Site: brandenburg
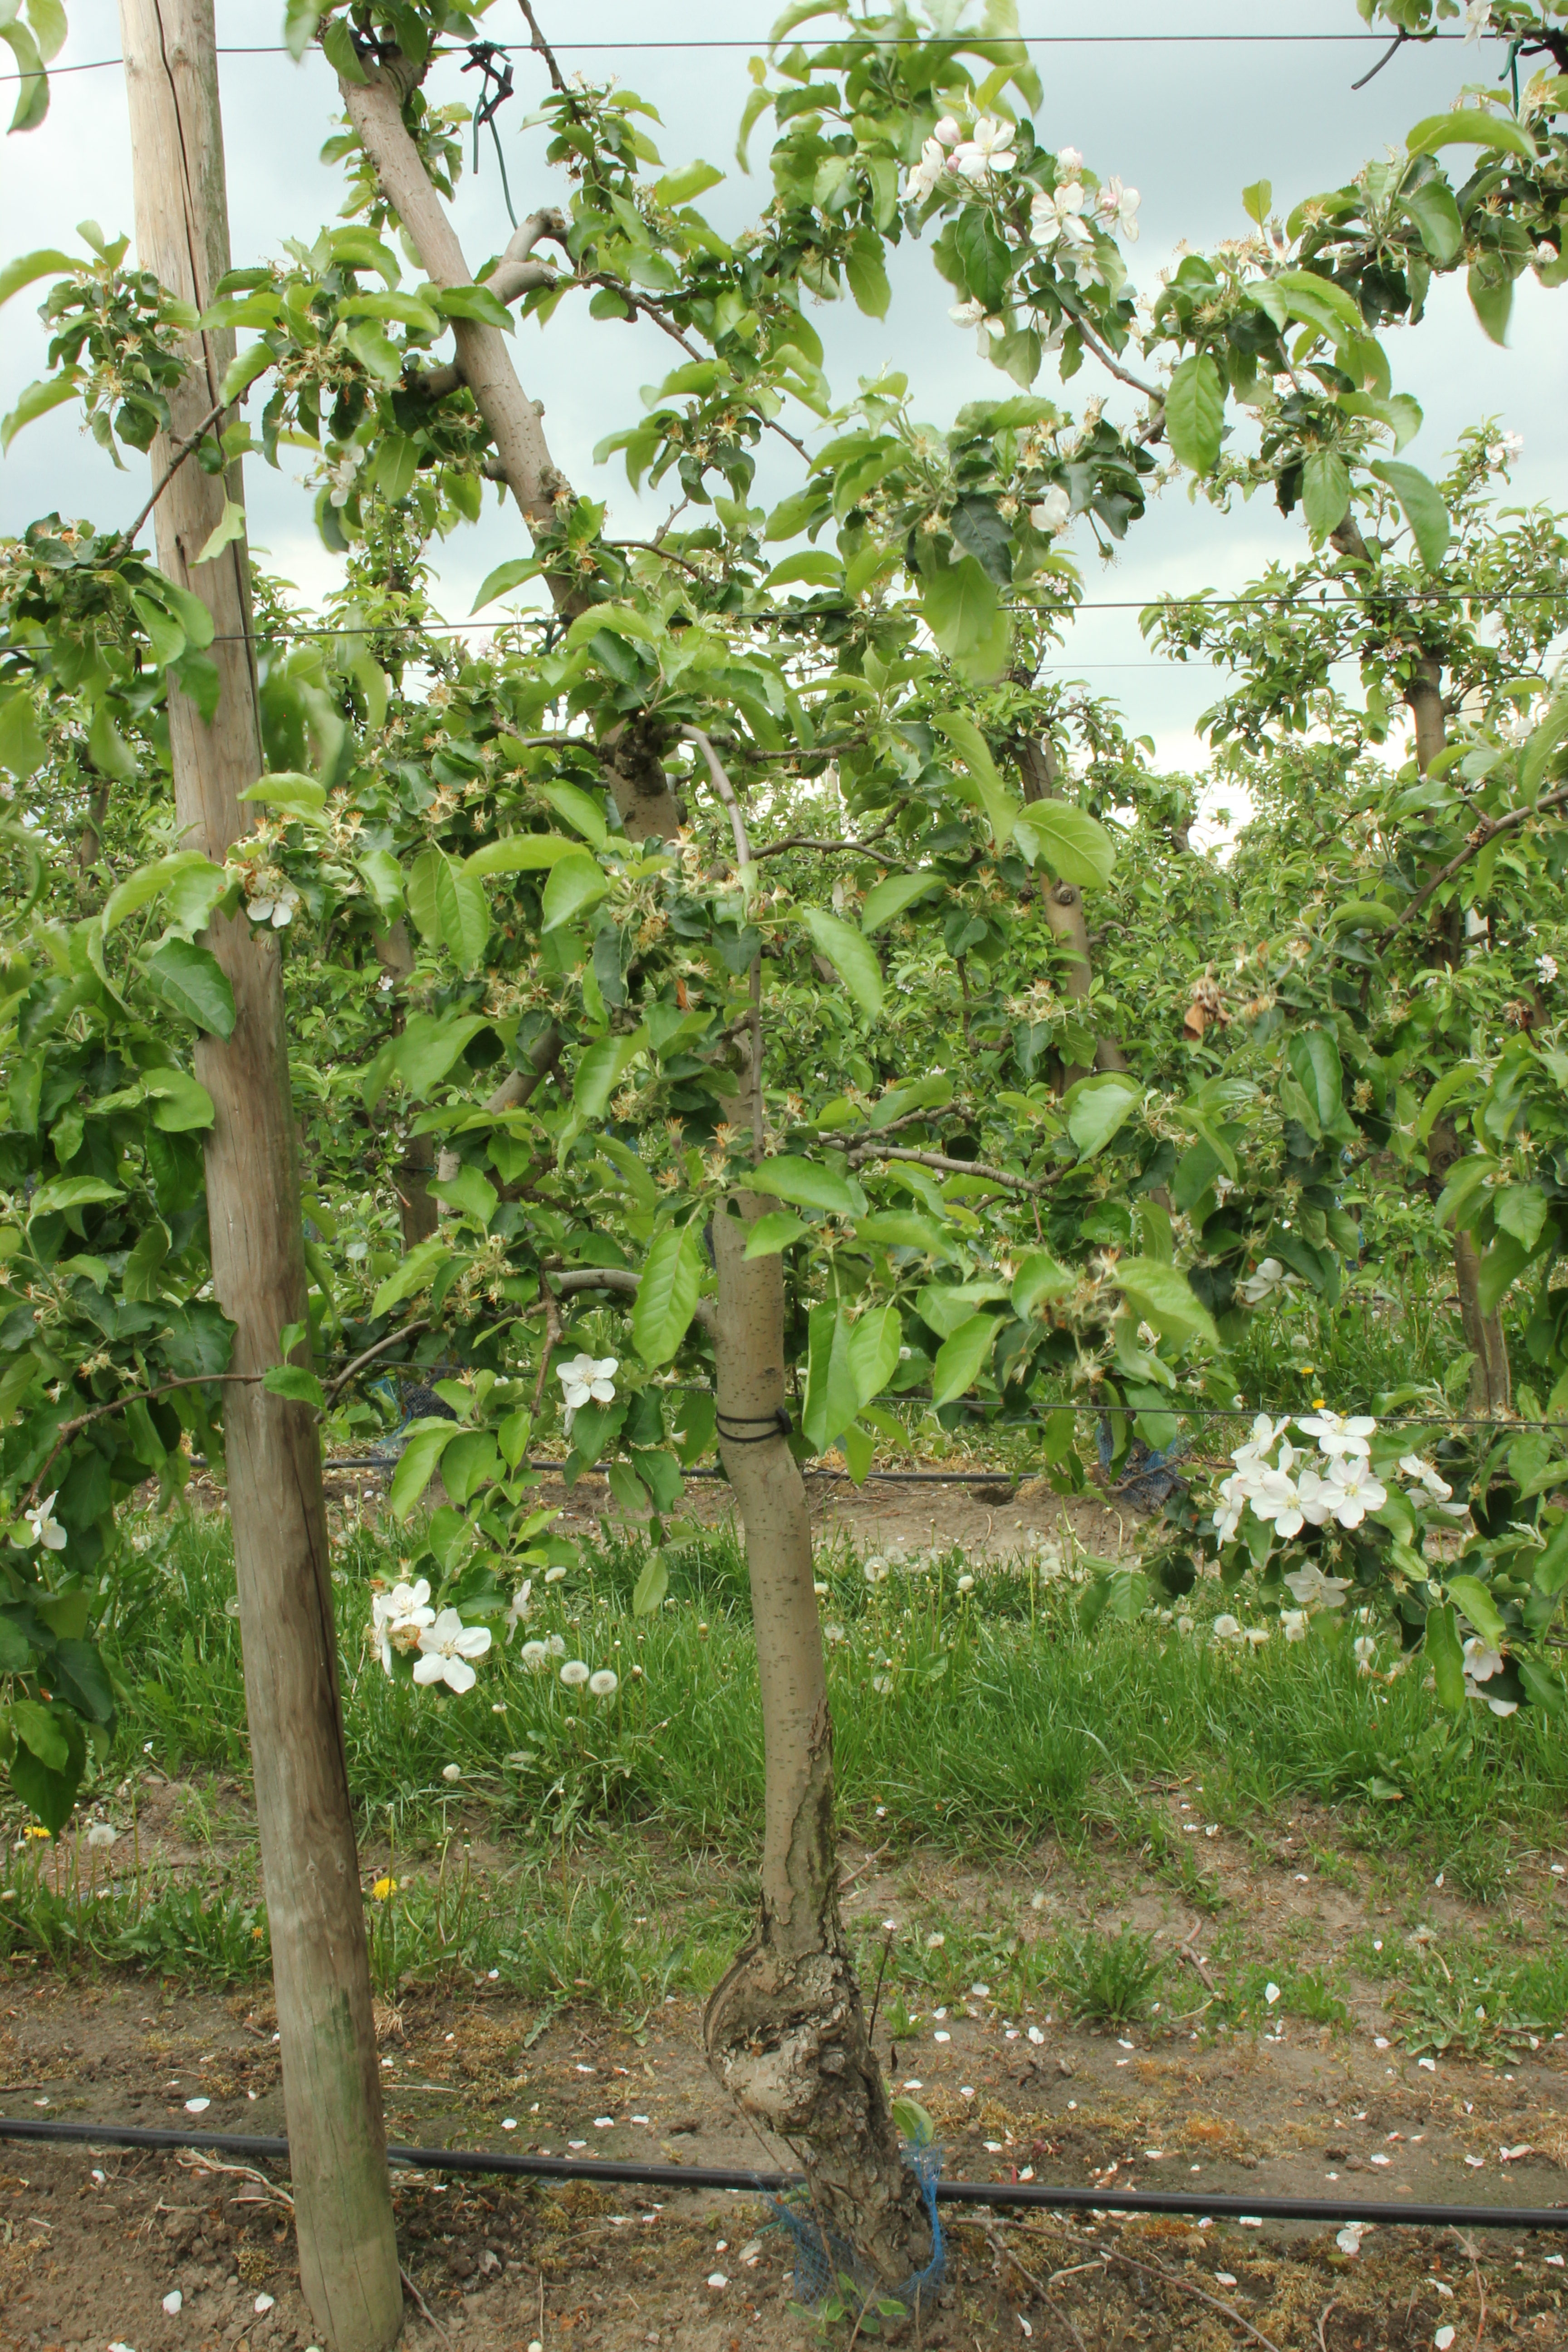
Growth stage (BBCH 67): Flowering